Chevrolet Prototypes (Turismo Carretera)

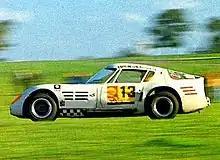
Side view of the Chevitres.

The Martos-Chevrolet prototype was a racing car created in 1968 by coachbuilder Francisco Martos at the request of former TC and Formula 1 driver José Froilán González, who commissioned him to build a new racing car due to the technological backwardness that experimented with its previous prototype, the Chevitú, against the new creations that dominated Highway Tourism at the end of the '60s.